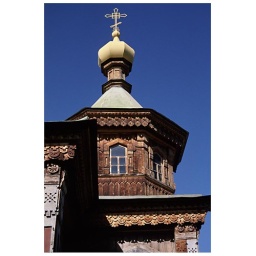
wooden cathedral tower in karakol